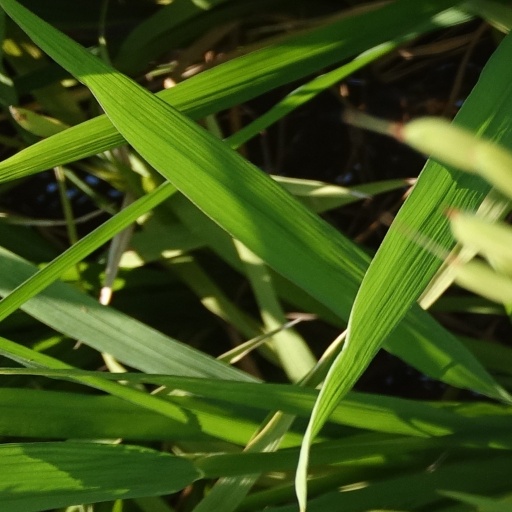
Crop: rice